Jan Frans van Bredael

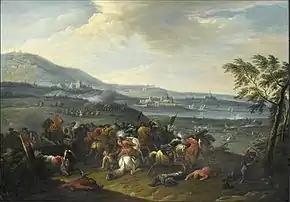
A cavalry skirmish

Jan Frans van Bredael or Jan Frans van Bredael the Elder (1& April 1686 – 19 February 1750) was a Flemish painter known for his landscapes, battle scenes and equestrian paintings. A prominent member of the third generation of the van Bredael family of painters of Antwerp, he was active mainly in his native Antwerp. He worked also in London and Paris where he enjoyed the patronage of an aristocratic clientele.